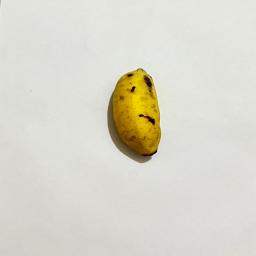
Banana variety: Sabri Kola